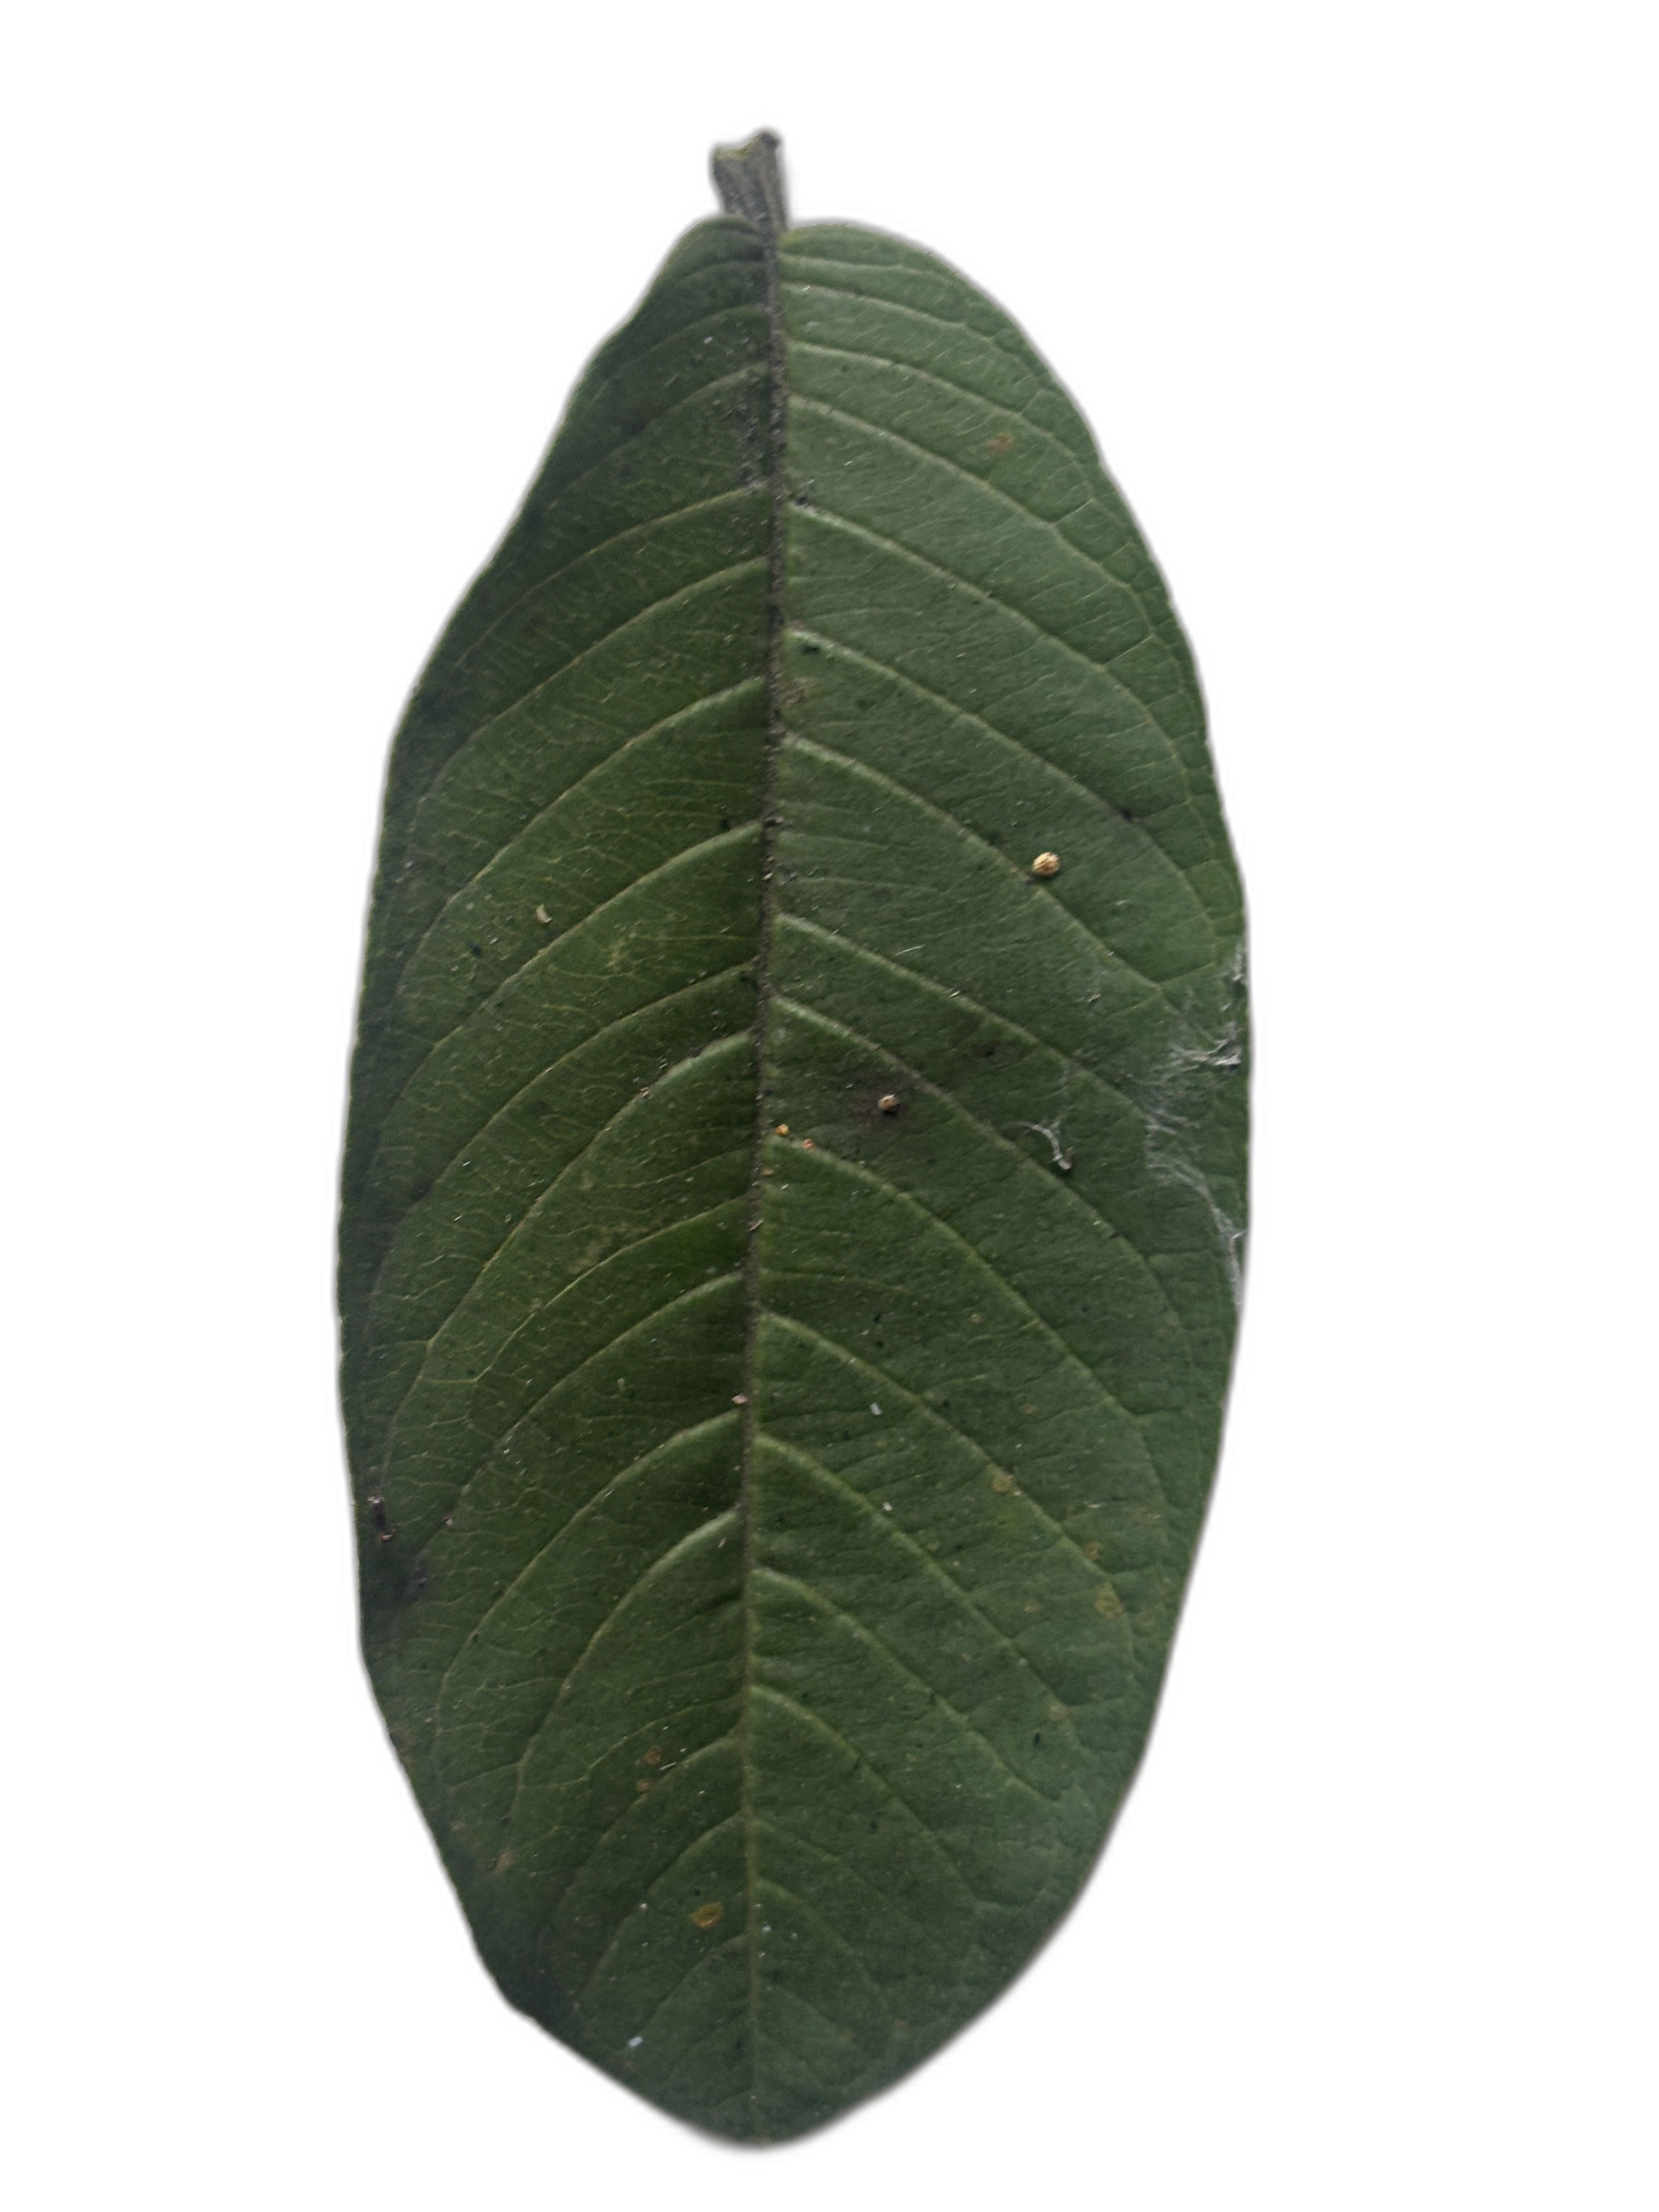
Plant part: leaf
Disease: Healthy